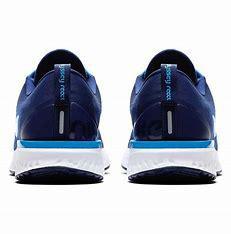
Brand: Nike
Model: Odyssey React